History of personal computers

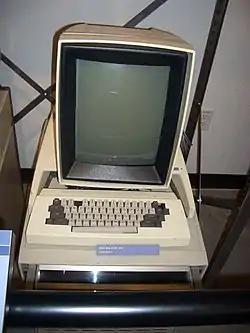
1973: Xerox Alto

The Xerox Alto, developed at Xerox PARC in 1973, was the first computer to use a mouse, the desktop metaphor, and a graphical user interface (GUI), concepts first introduced by Douglas Engelbart while at International. It was the first example of what would today be recognized as a complete personal computer. The first machines were introduced on 1 March 1973.